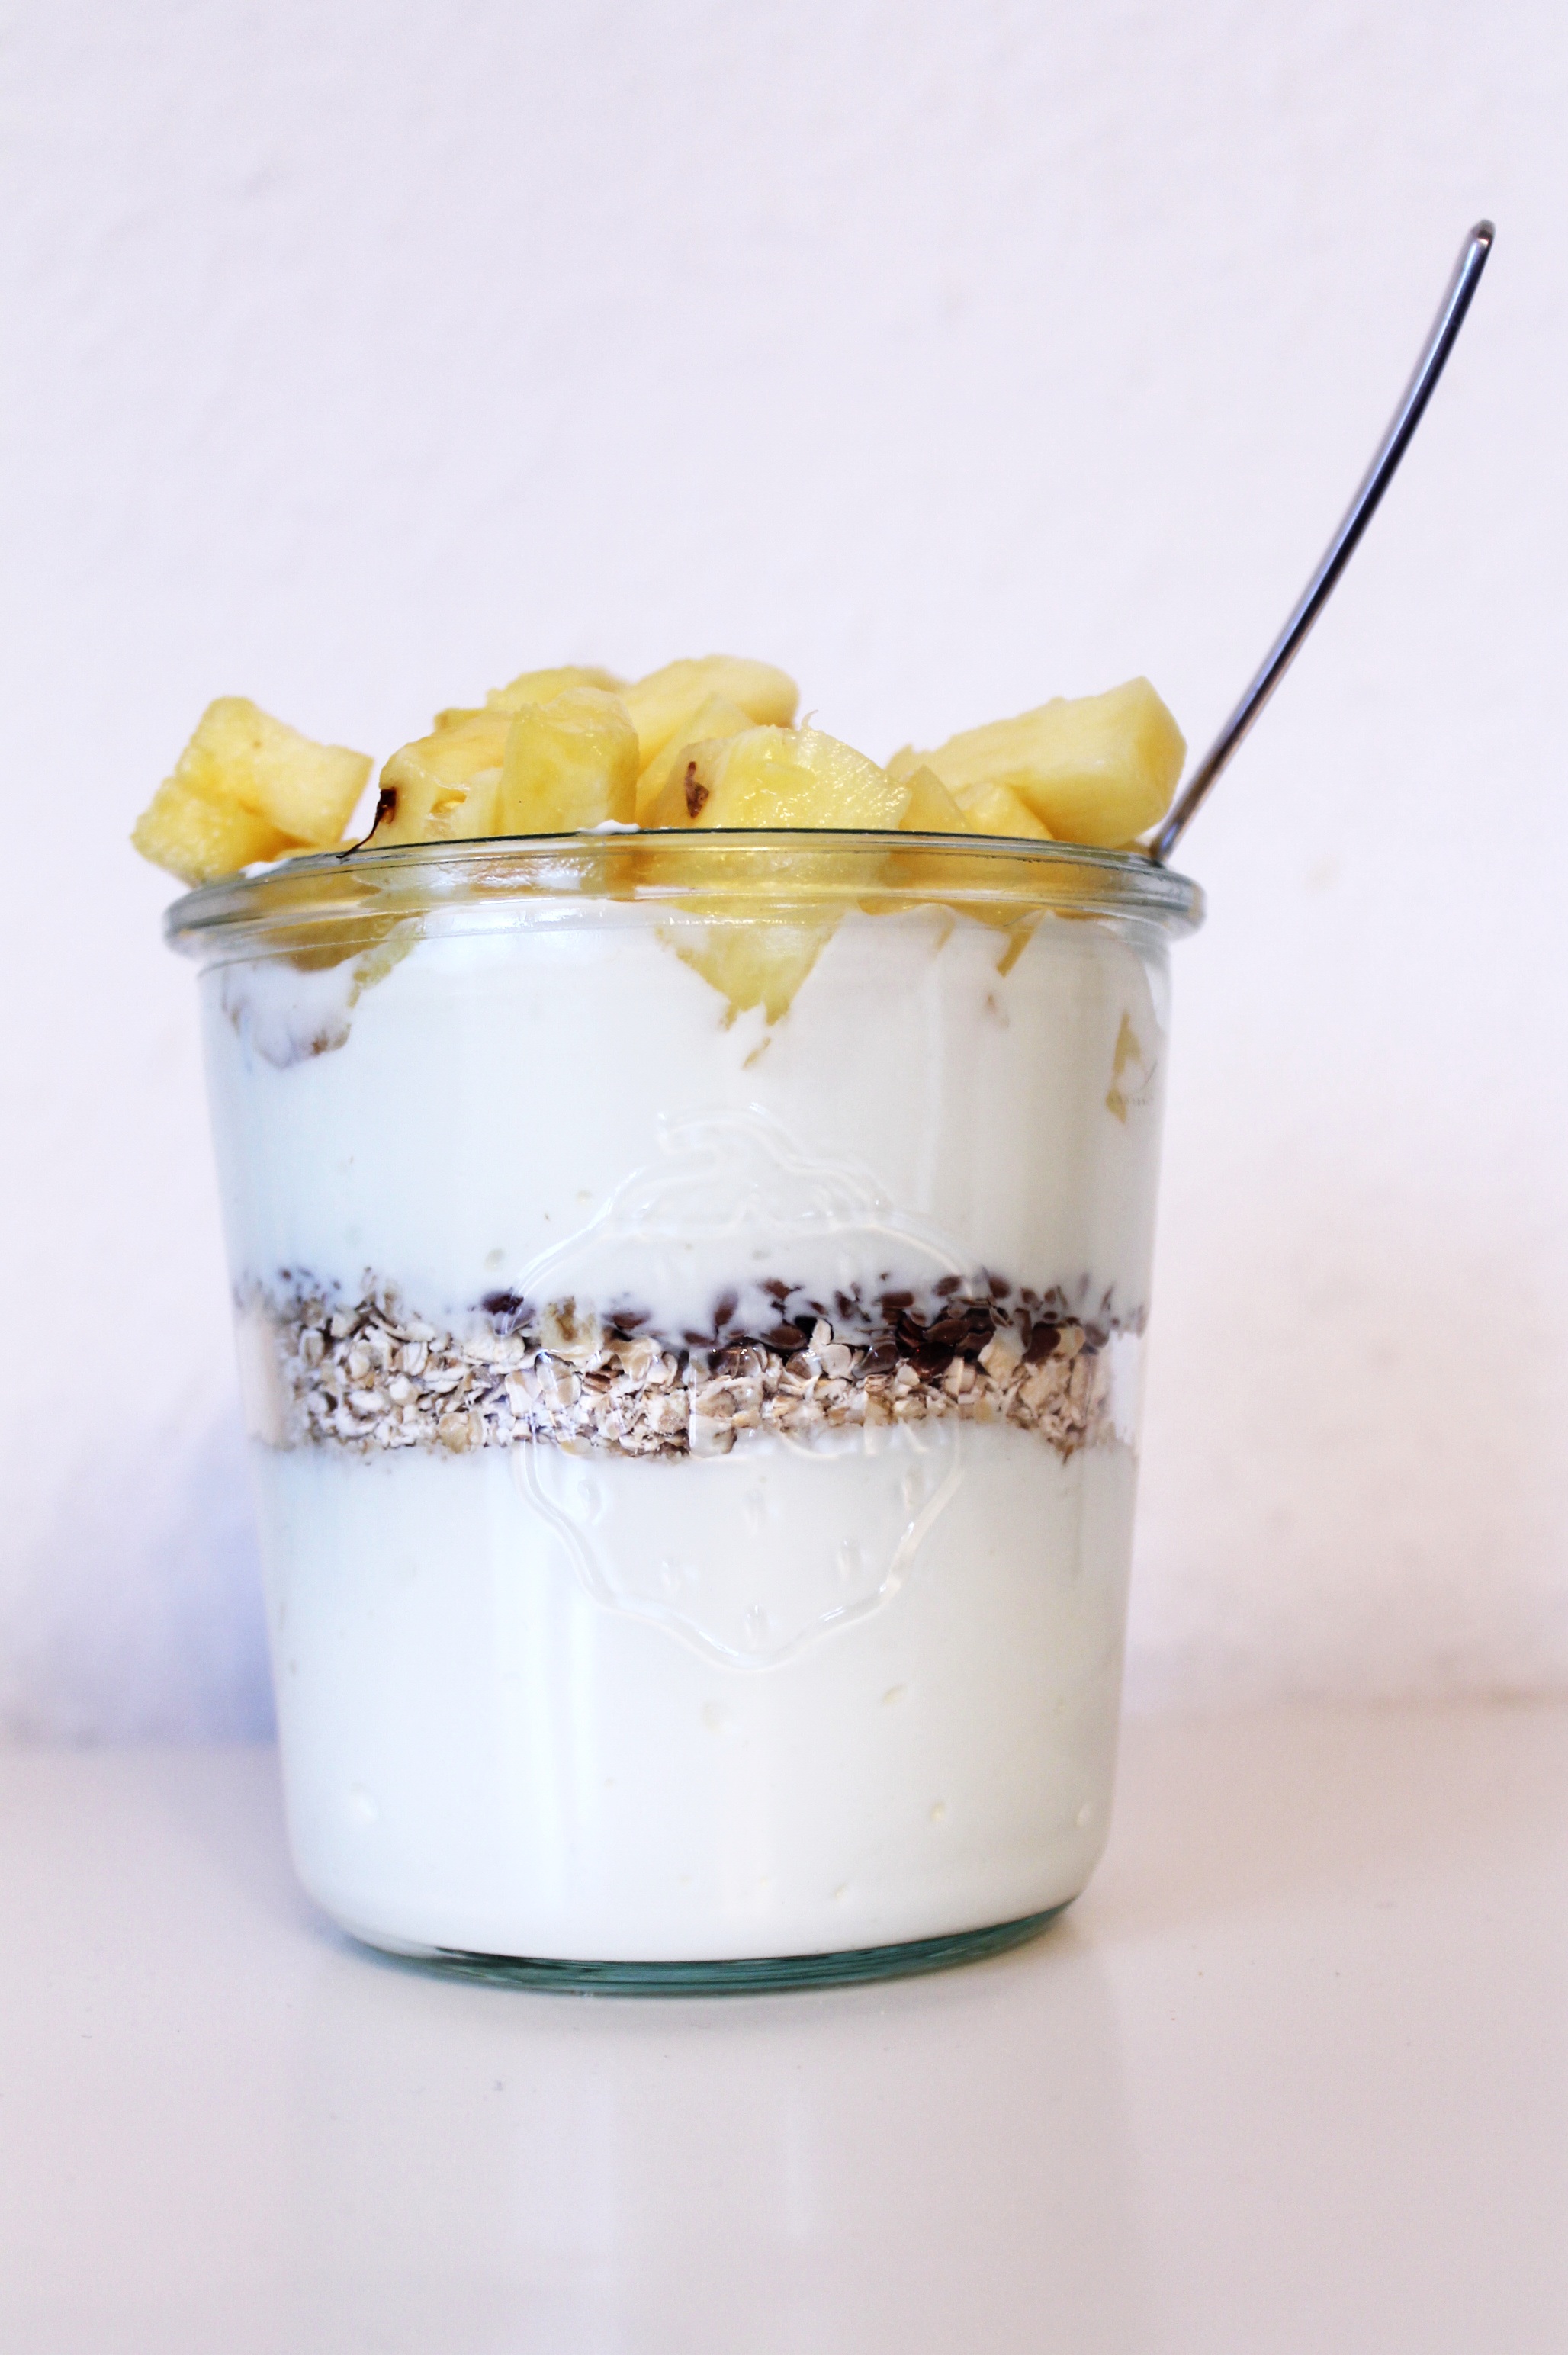
fruit, morning, glass, meal, food, produce, breakfast, healthy, dessert, cuisine, dairy product, spoon, mason jar, coconut, seeds, whipped cream, yogurt, nutrition, fruits, cereals, enjoy, flavor, muesli, milkshake, parfait, quark, scoop out